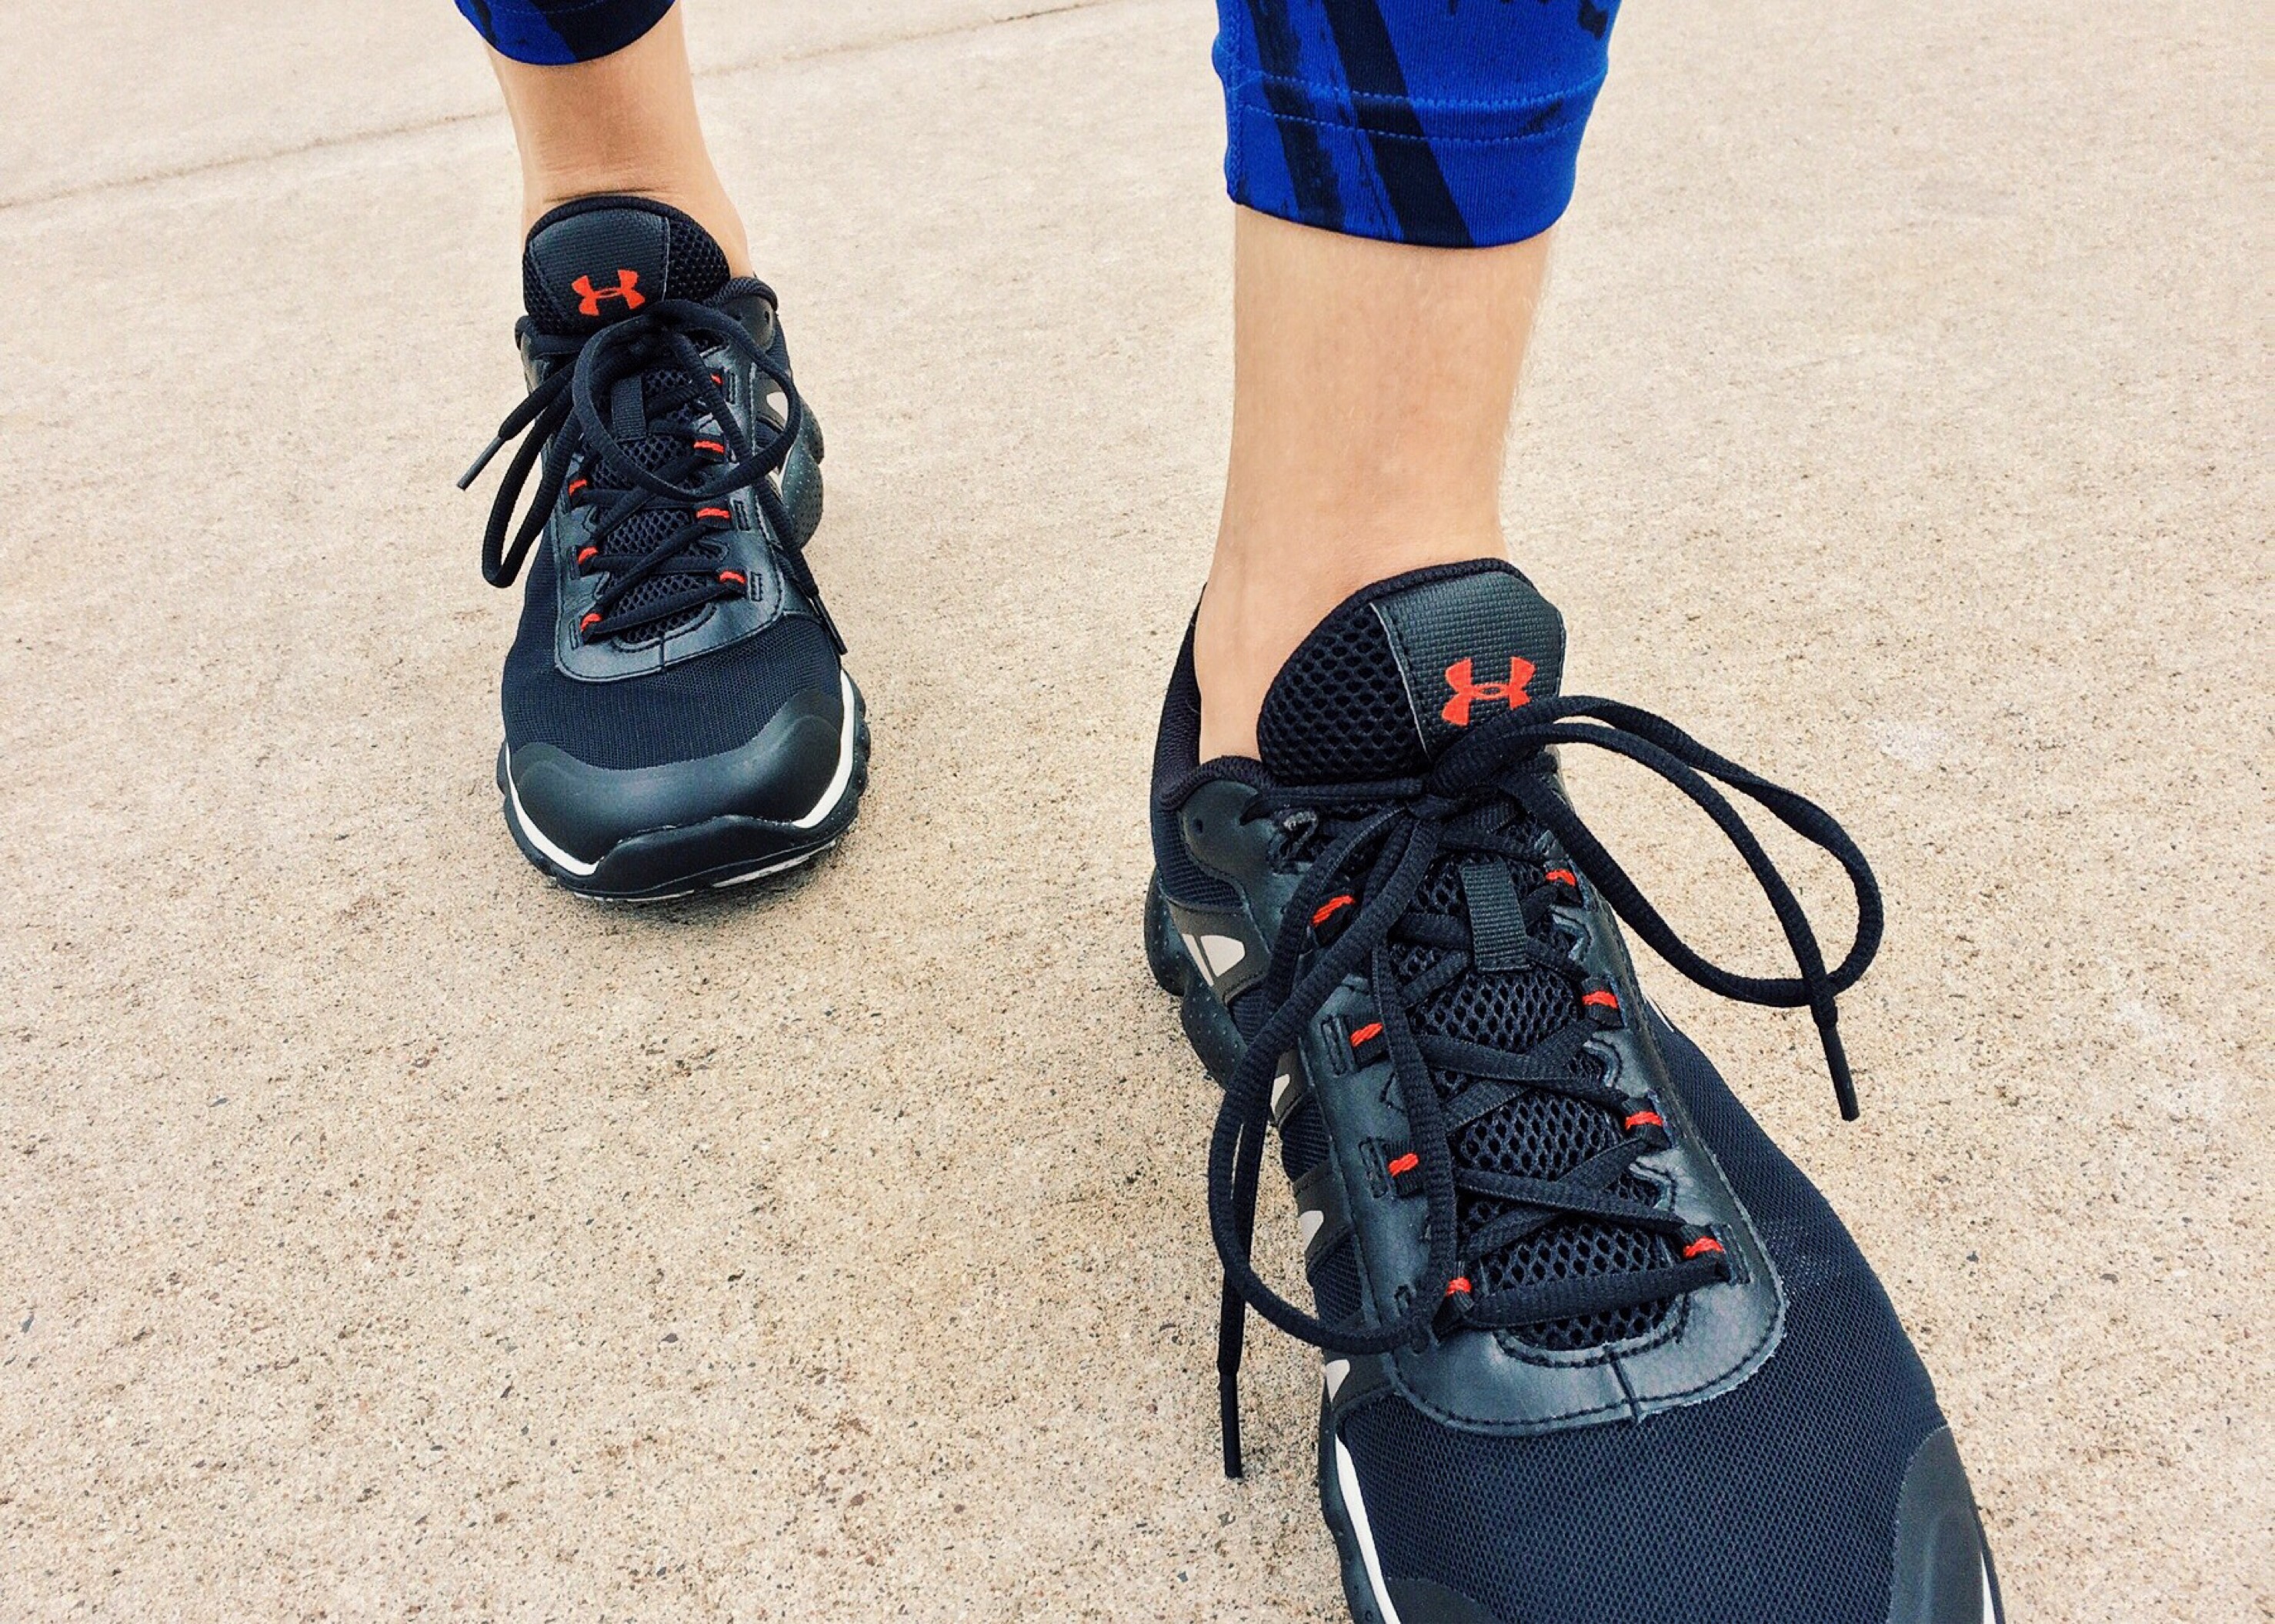
shoe, sport, feet, run, train, leg, spring, gear, training, fashion, blue, runner, exercise, black, fitness, workout, human body, shoes, sneakers, footwear, athlete, high heeled footwear